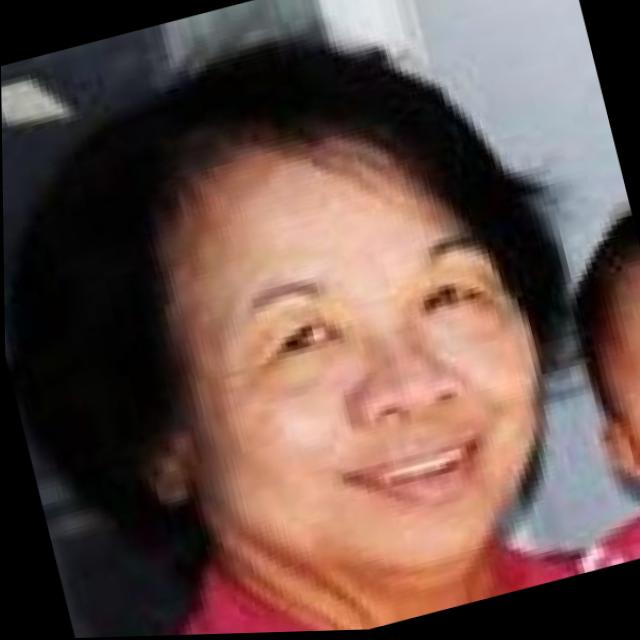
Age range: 45-64